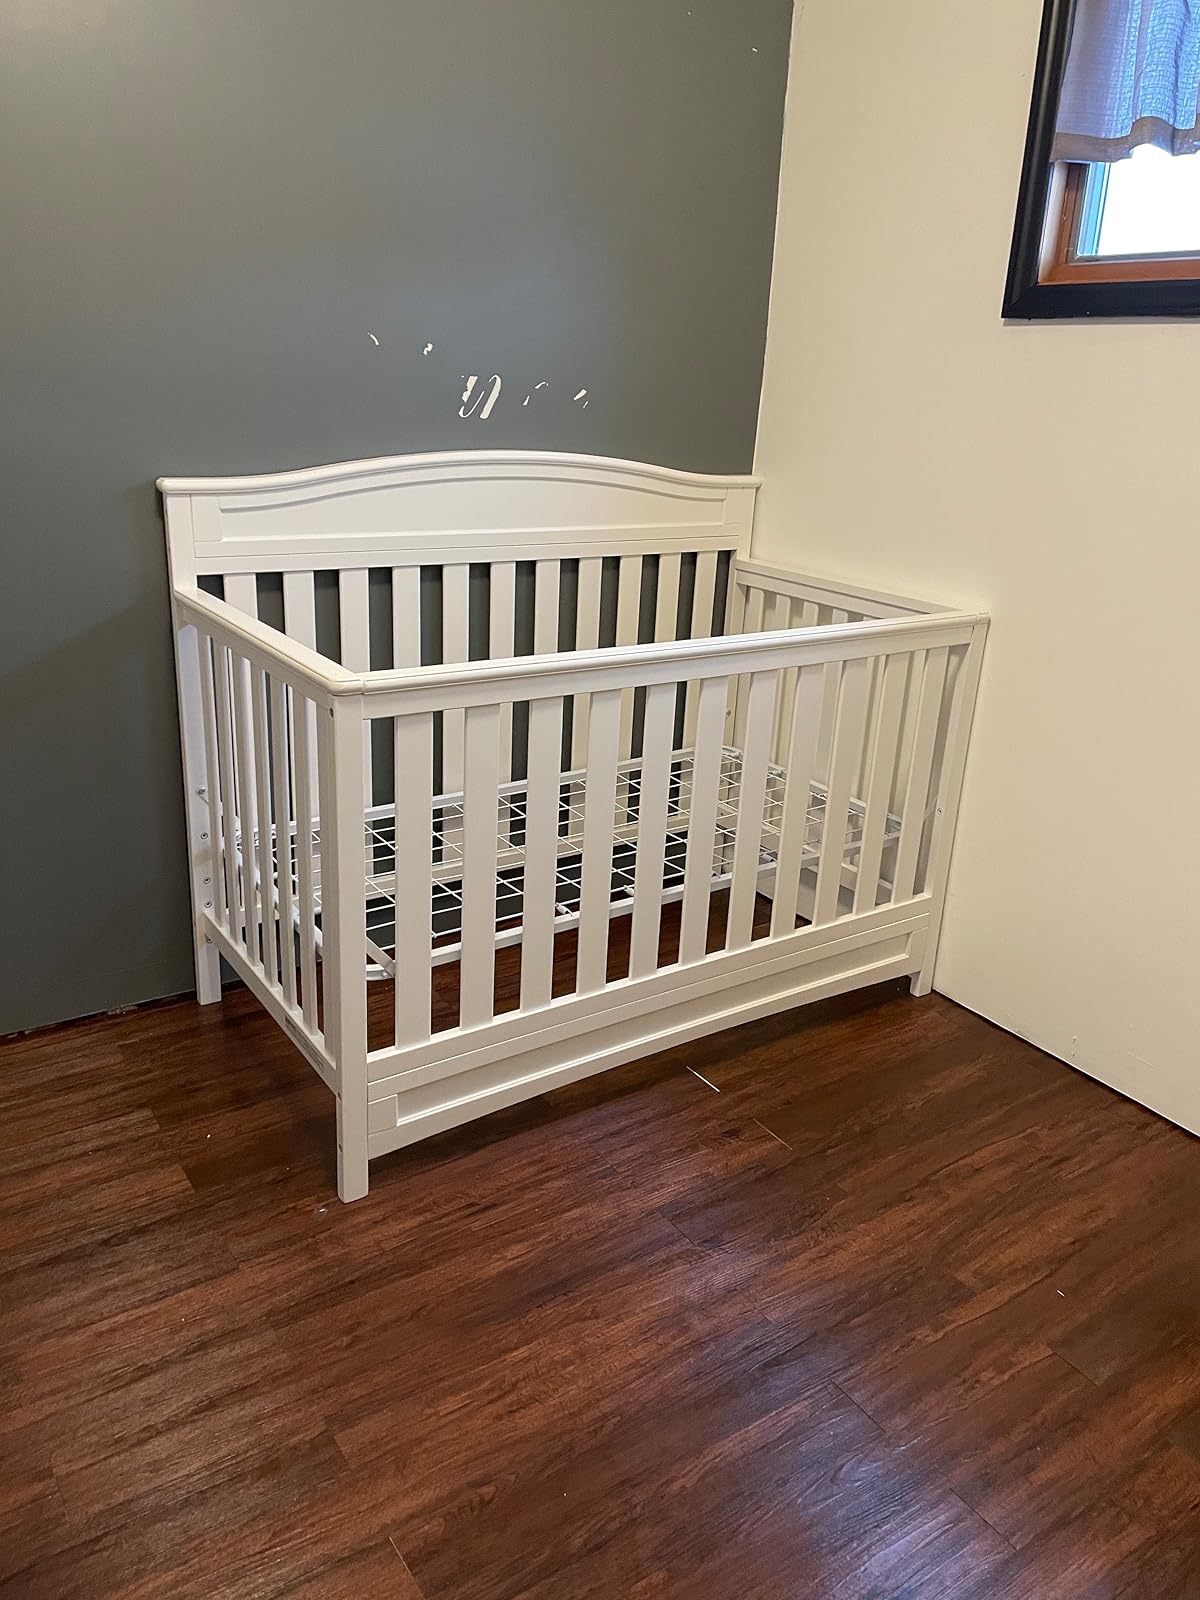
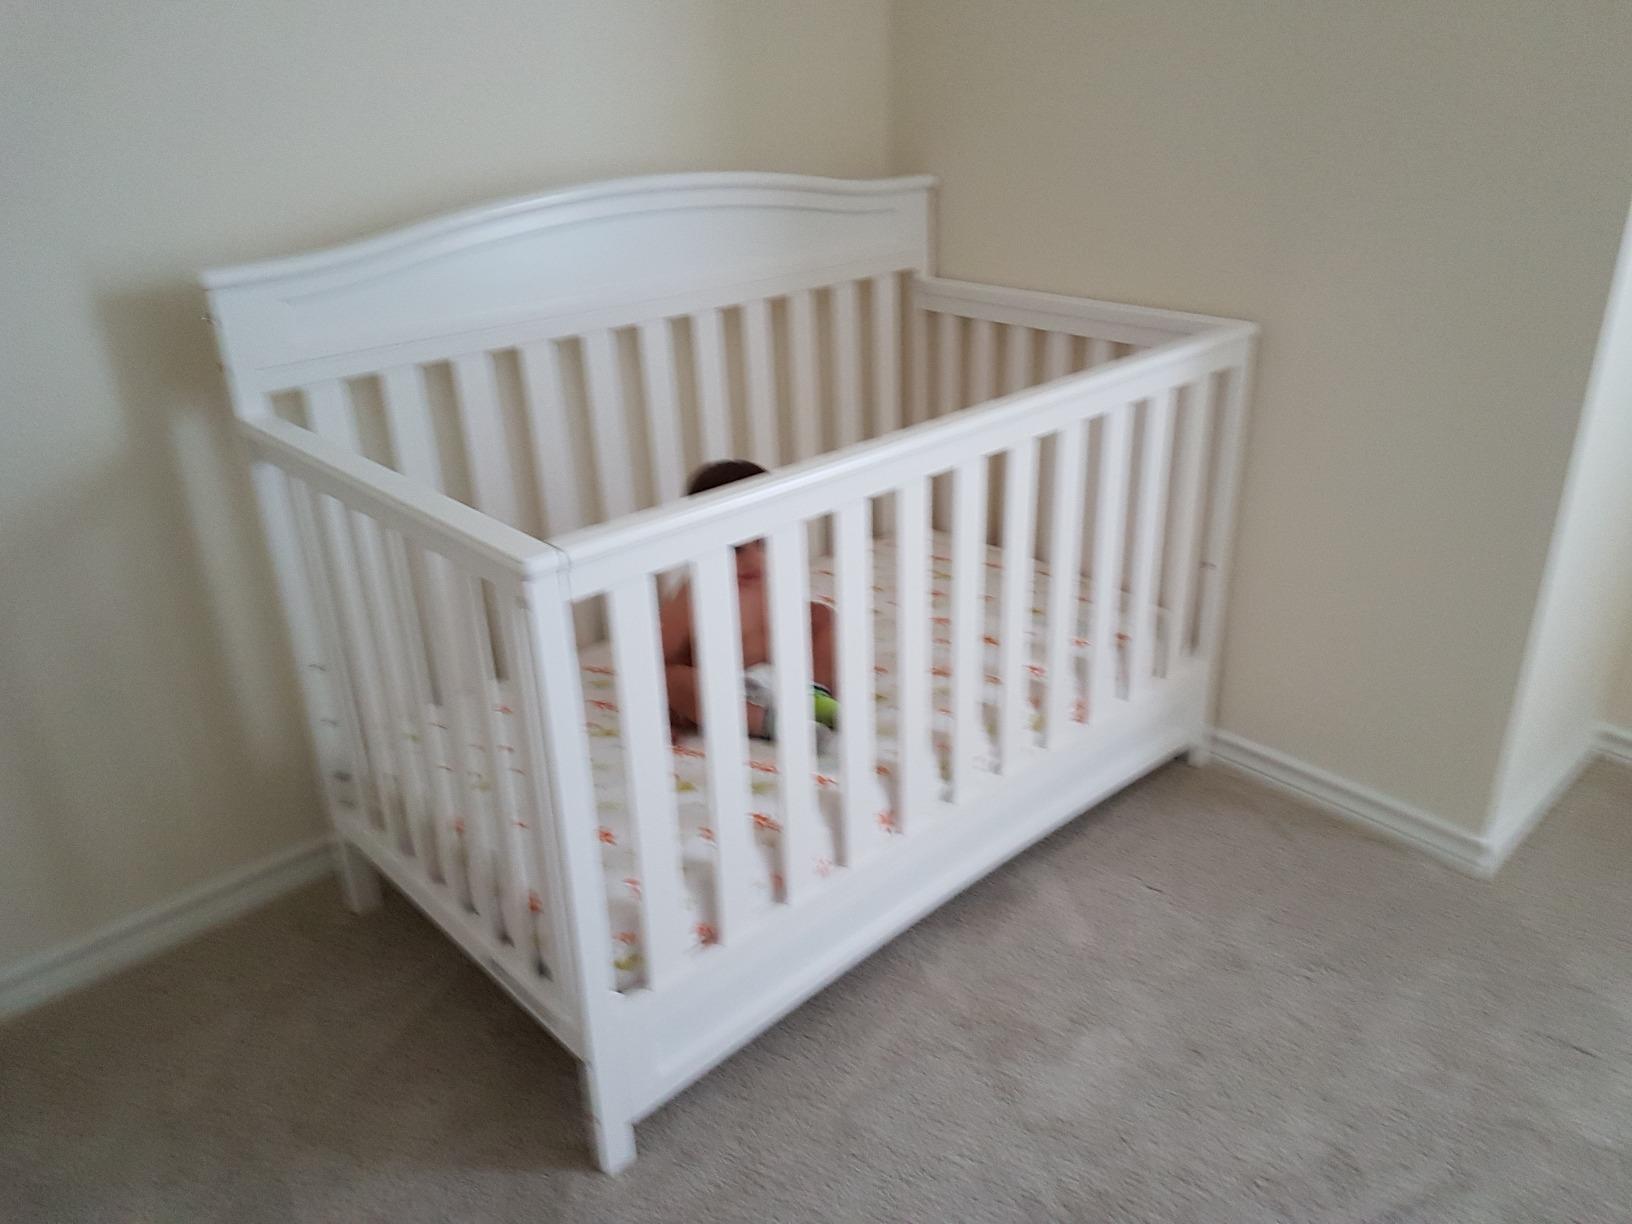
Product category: products_crib
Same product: yes